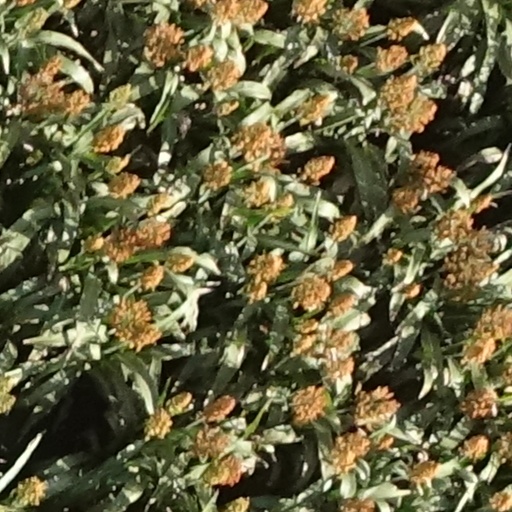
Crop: sorghum